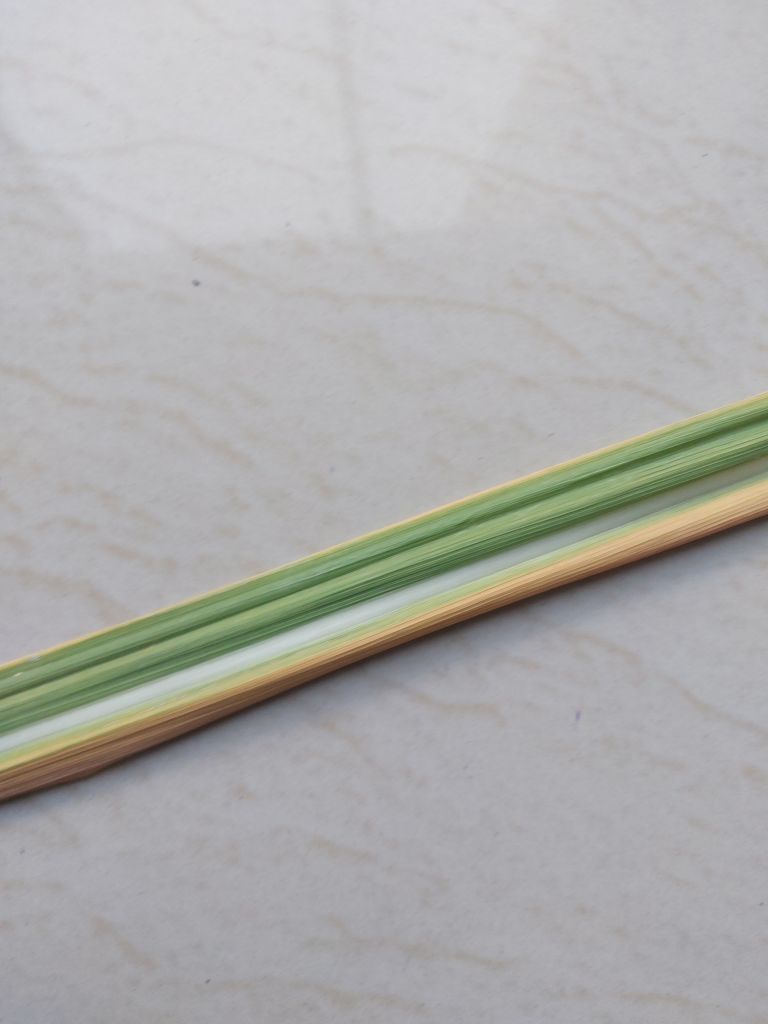
Label: Yellow Leaf